Staffordshire Yeomanry, Royal Armoured Corps

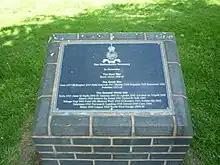
The Staffordshire Yeomanry memorial at the National Memorial Arboretum.

The Staffordshire Yeomanry was awarded the following Battle honours for its service during the Second World War: